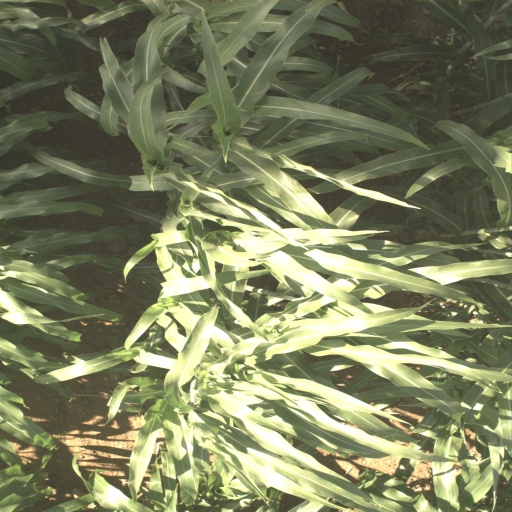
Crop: sorghum